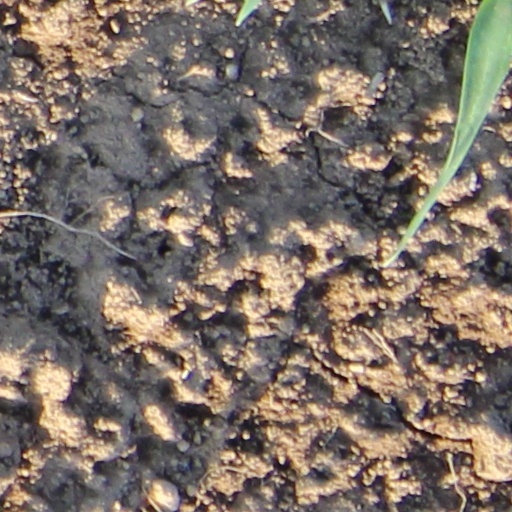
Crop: wheat